Sumlock ANITA calculator

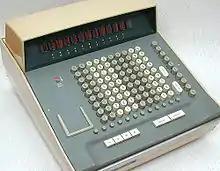
Close up of an ANITA Mk VIII.

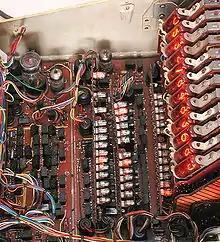
Inside an operating ANITA Mk VIII.

Since transistor technology was still in its infancy, these machines used vacuum tubes, cold-cathode tubes, and Dekatrons in their circuits, and cold-cathode Nixie tubes for their displays. This technology was fairly robust and cost effective; the Dekatron counter tube being the equivalent of an integrated circuit counter. The ANITA Mk VII was marketed in continental Europe while the ANITA Mk VIII was marketed in Britain and the rest of the world, both for delivery from early 1962. The Mk VII was a slightly earlier design with a more complicated mode of multiplication and was soon dropped in favour of the simpler Mark VIII version. The logic circuits, although digital, were based on decimal notation rather than binary; as Kitz himself stated at a symposium "no binary stunts here!". Similar to the Comptometer calculating machines of the time, the ANITA had a full keyboard, a feature that was unique to it and the later Sharp CS-10A among electronic calculators. Being silent and very quick in operation, and the only electronic desktop calculator available, the ANITA sold well, reaching nearly 10,000 units per year by 1964.